LRTA 2000 class

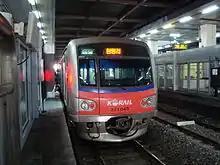
The front cab of the 2000 class trains resembles that of the front cab of the second-generation Korail Class 311000 trains "(pictured above)".

The car body is made of stainless steel, and the under frame shares the similar material with LAHT steel. The trains sport a livery of yellow and purple cheatlines. The upper yellow lines represent mango, the unofficial national fruit, while the thicker purple lines are based from the ube, sporting a geometric ethnic design.